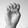
ASL letter: E